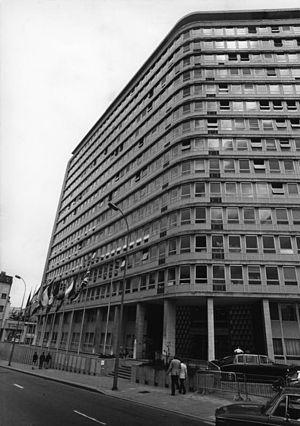
Bruxelles, siège de la plupart des institutions de l'Union européenne, est considérée de facto comme la capitale politique des 27. Cependant, l'Union n'a pas de capitale officielle et aucun projet ne va actuellement dans ce sens.
Le Charlemagne est un ensemble de bureaux situé à Bruxelles abritant des organes de la Commission européenne dont ceux chargés de l'élargissement, de l'interprétariat, du commerce ainsi que des Conseillers. Il comporte 3 ailes et 15 étages. Il est situé au 170 rue de la Loi.